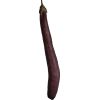
Label: Eggplant long 1